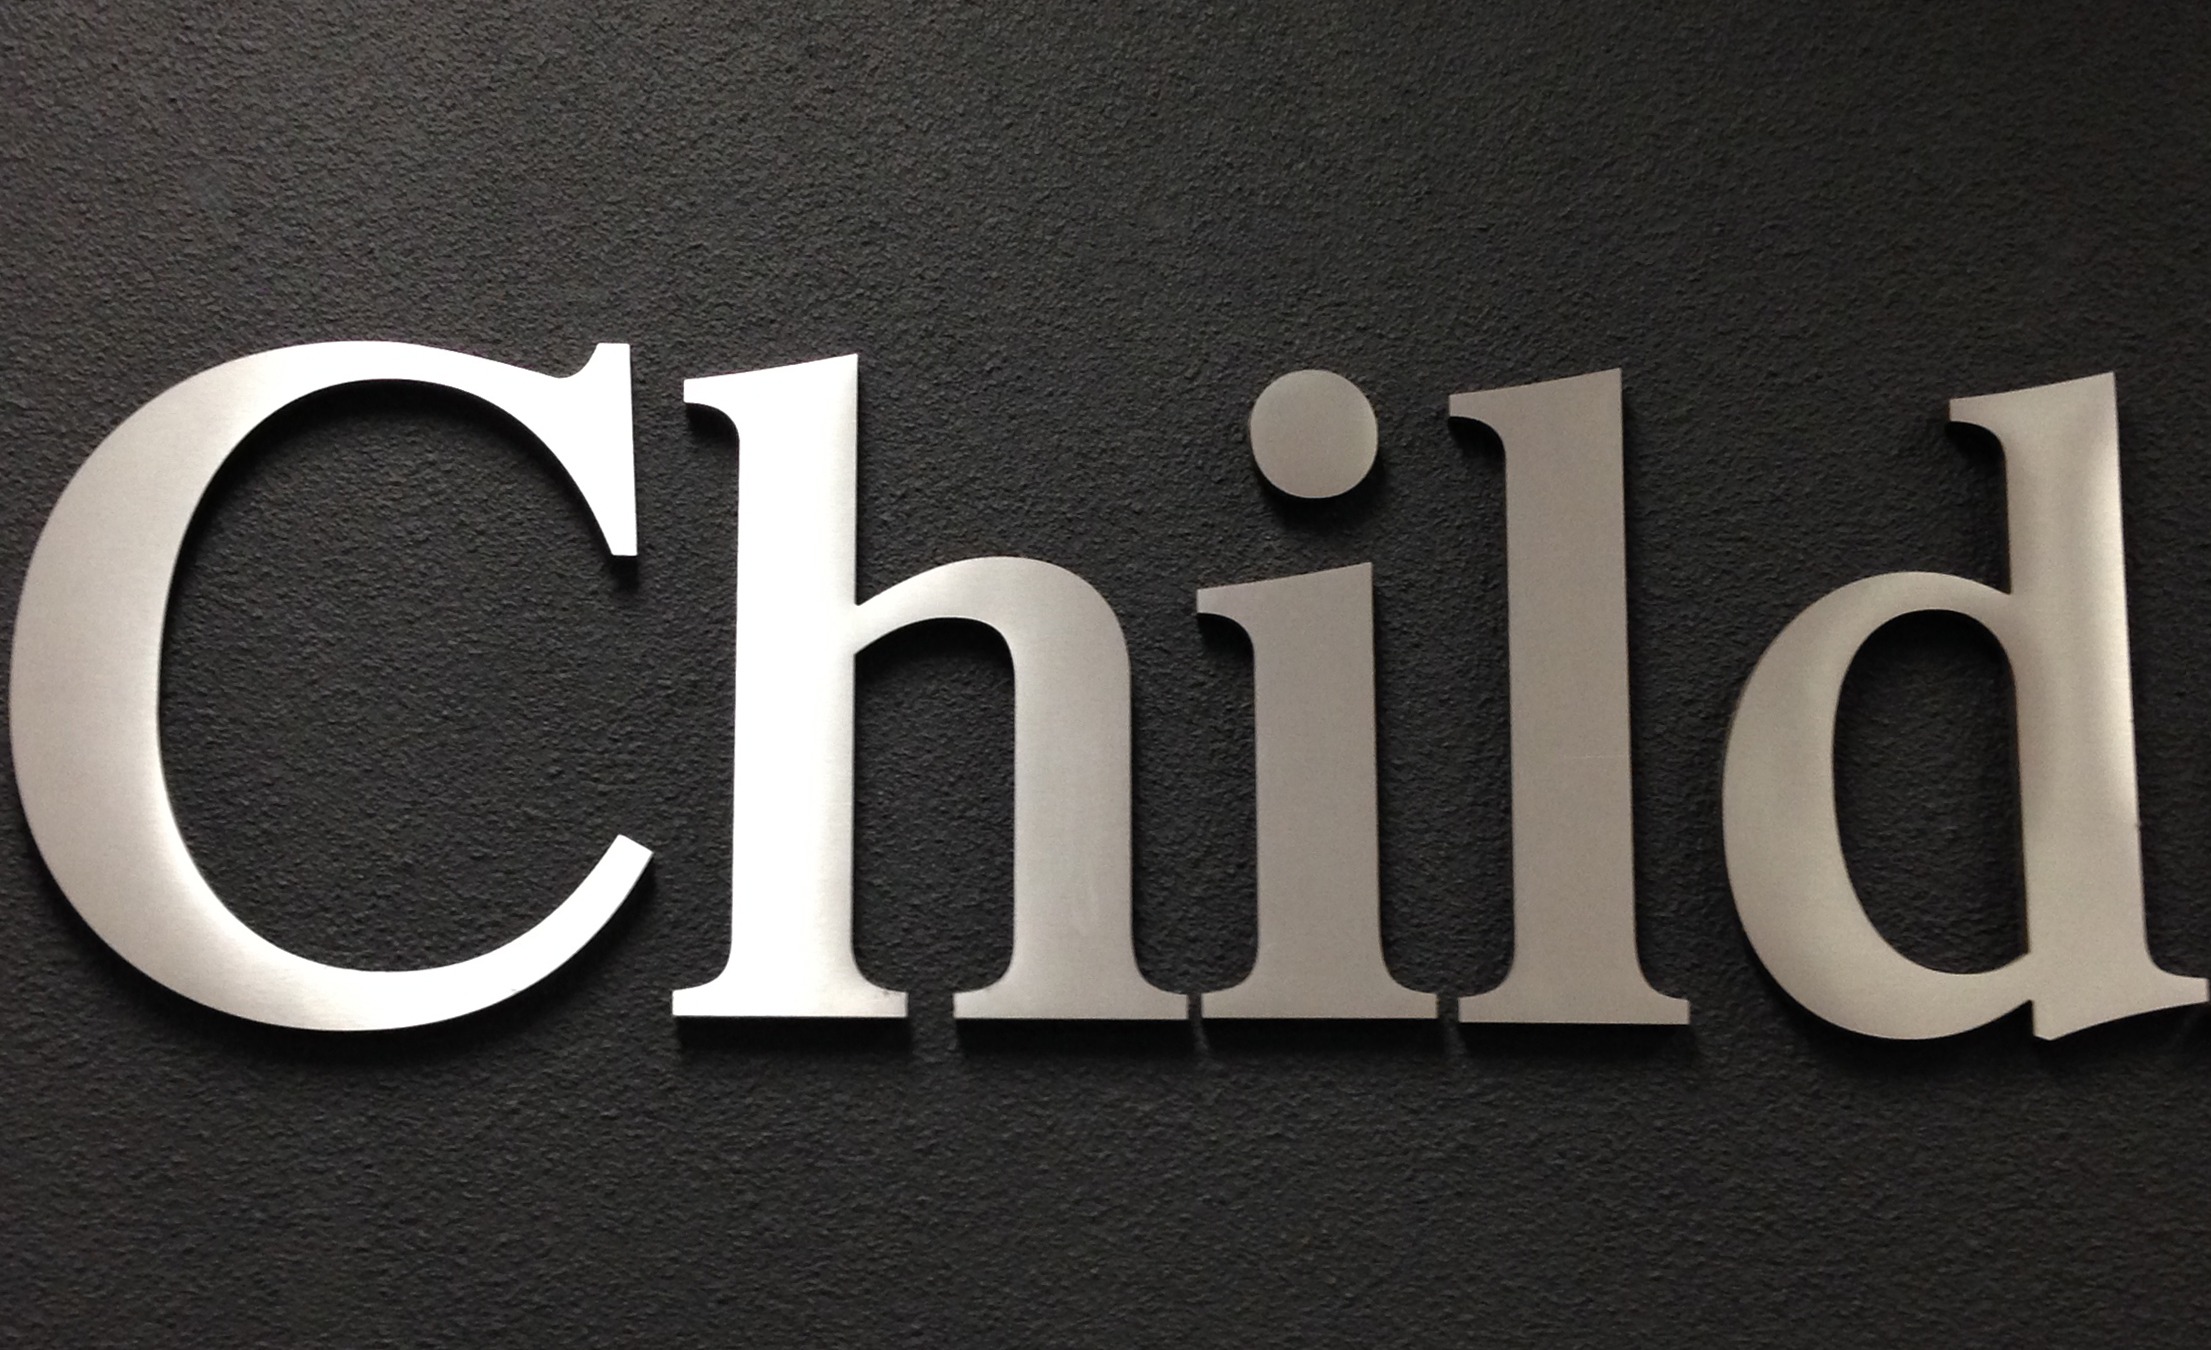
number, alphabet, child, brand, font, illustration, design, logo, silver, text, letters, trademark, lettering, house numbering